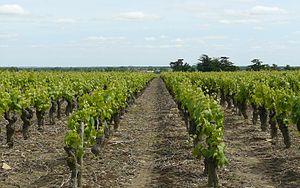
Vignoble du Muscadet, Remouillé, France
Le Landreau est une commune de l'Ouest de la France, située dans le département de la Loire-Atlantique, en région Pays de la Loire.
Le vignoble de la vallée de la Loire est une vaste zone de production de vin en France, regroupant plusieurs régions viticoles. Ces régions produisent des vins blancs secs, demi-secs, moelleux, voire liquoreux, des vins rouges le plus souvent légers et des vins rosés ; on trouve également de nombreux vins effervescents. Toutes ces régions sont situées au bord de la Loire et de ses affluents, et une partie est située dans le Val de Loire..
Remouillé est une commune de l'Ouest de la France, située dans le département de la Loire-Atlantique, en région Pays de la Loire.
Le muscadet est un vin blanc sec d'appellation d'origine contrôlée produit principalement en Loire-Atlantique au sud de Nantes, et débordant partiellement sur le Maine-et-Loire et la Vendée. Ce vin du vignoble de la vallée de la Loire est issu d'un cépage unique, le melon de Bourgogne. Cette appellation est classée AOC depuis 1937 et couvre une superficie d'environ 8 300 hectares vers l'an 2016.
L'économie de la Loire-Atlantique est la quinzième en France en termes de produit intérieur brut par habitant.
Saint-Lumine-de-Clisson est une commune de l'Ouest de la France, dans le département de la Loire-Atlantique, en région Pays de la Loire.